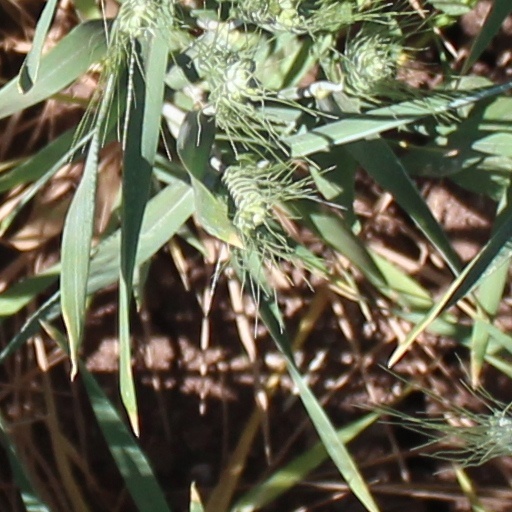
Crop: wheat